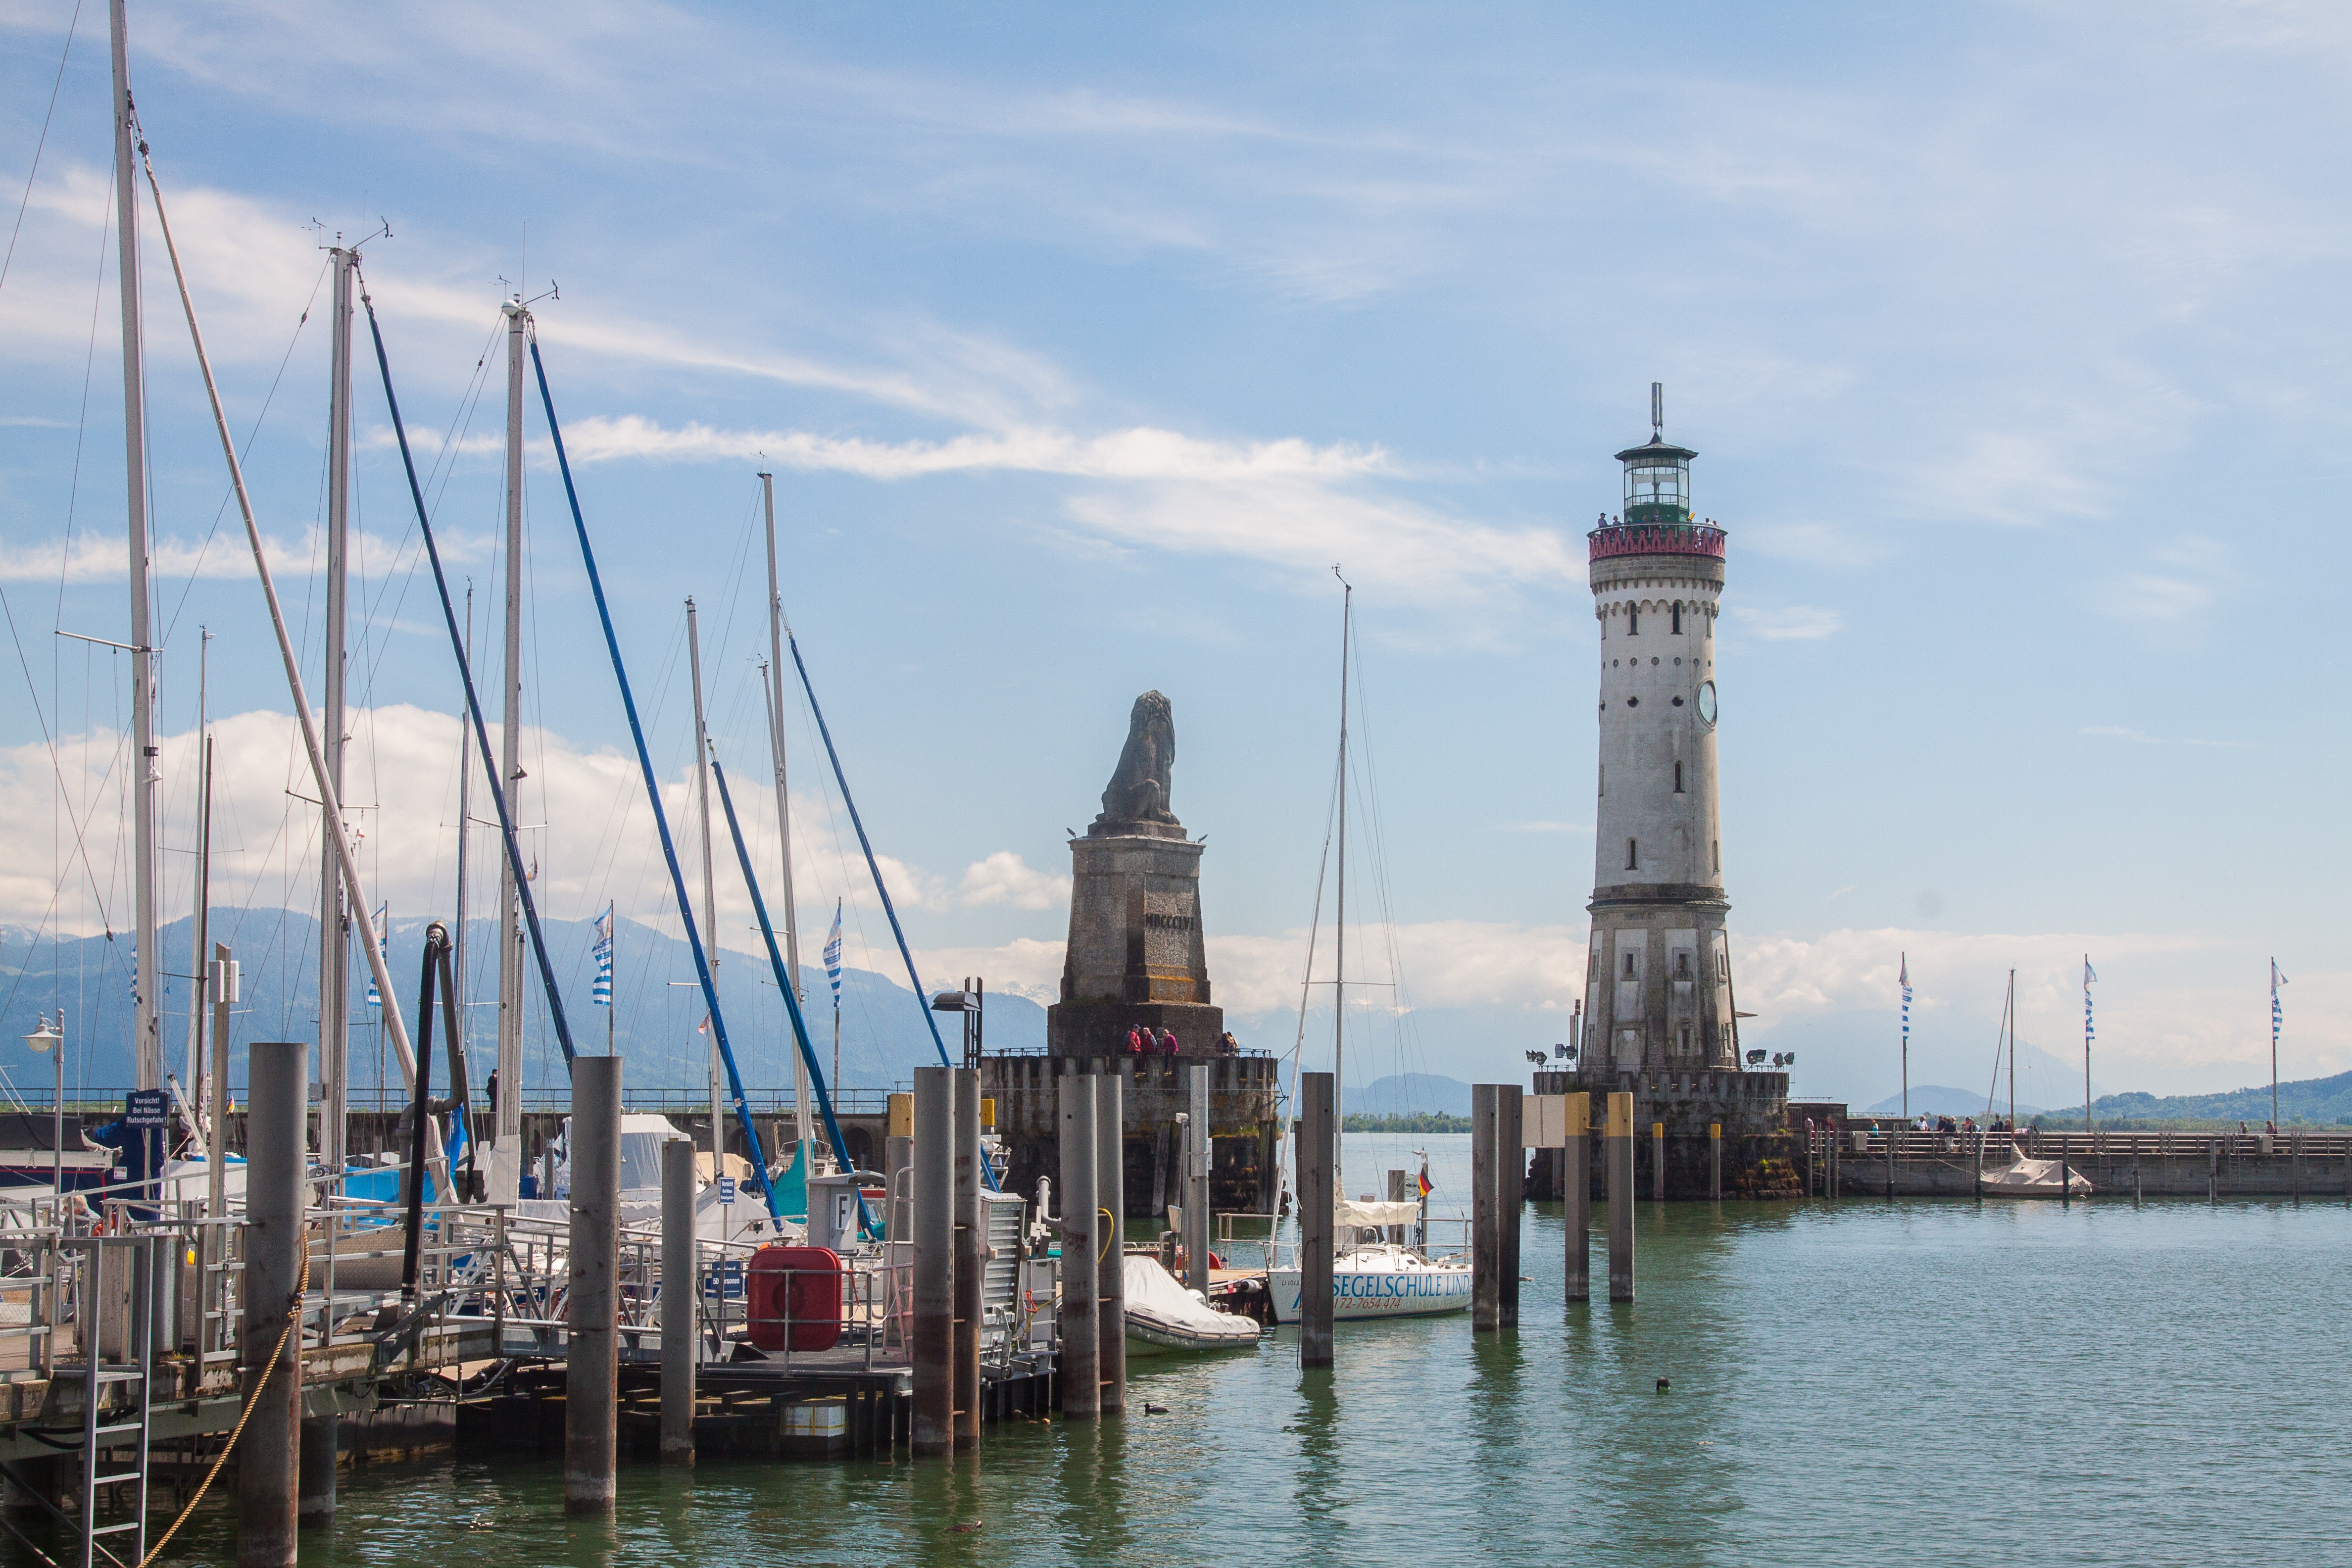
sea, dock, lighthouse, boat, vehicle, tower, mast, bay, harbor, marina, port, waterway, channel, lake constance, harbour entrance, lindau